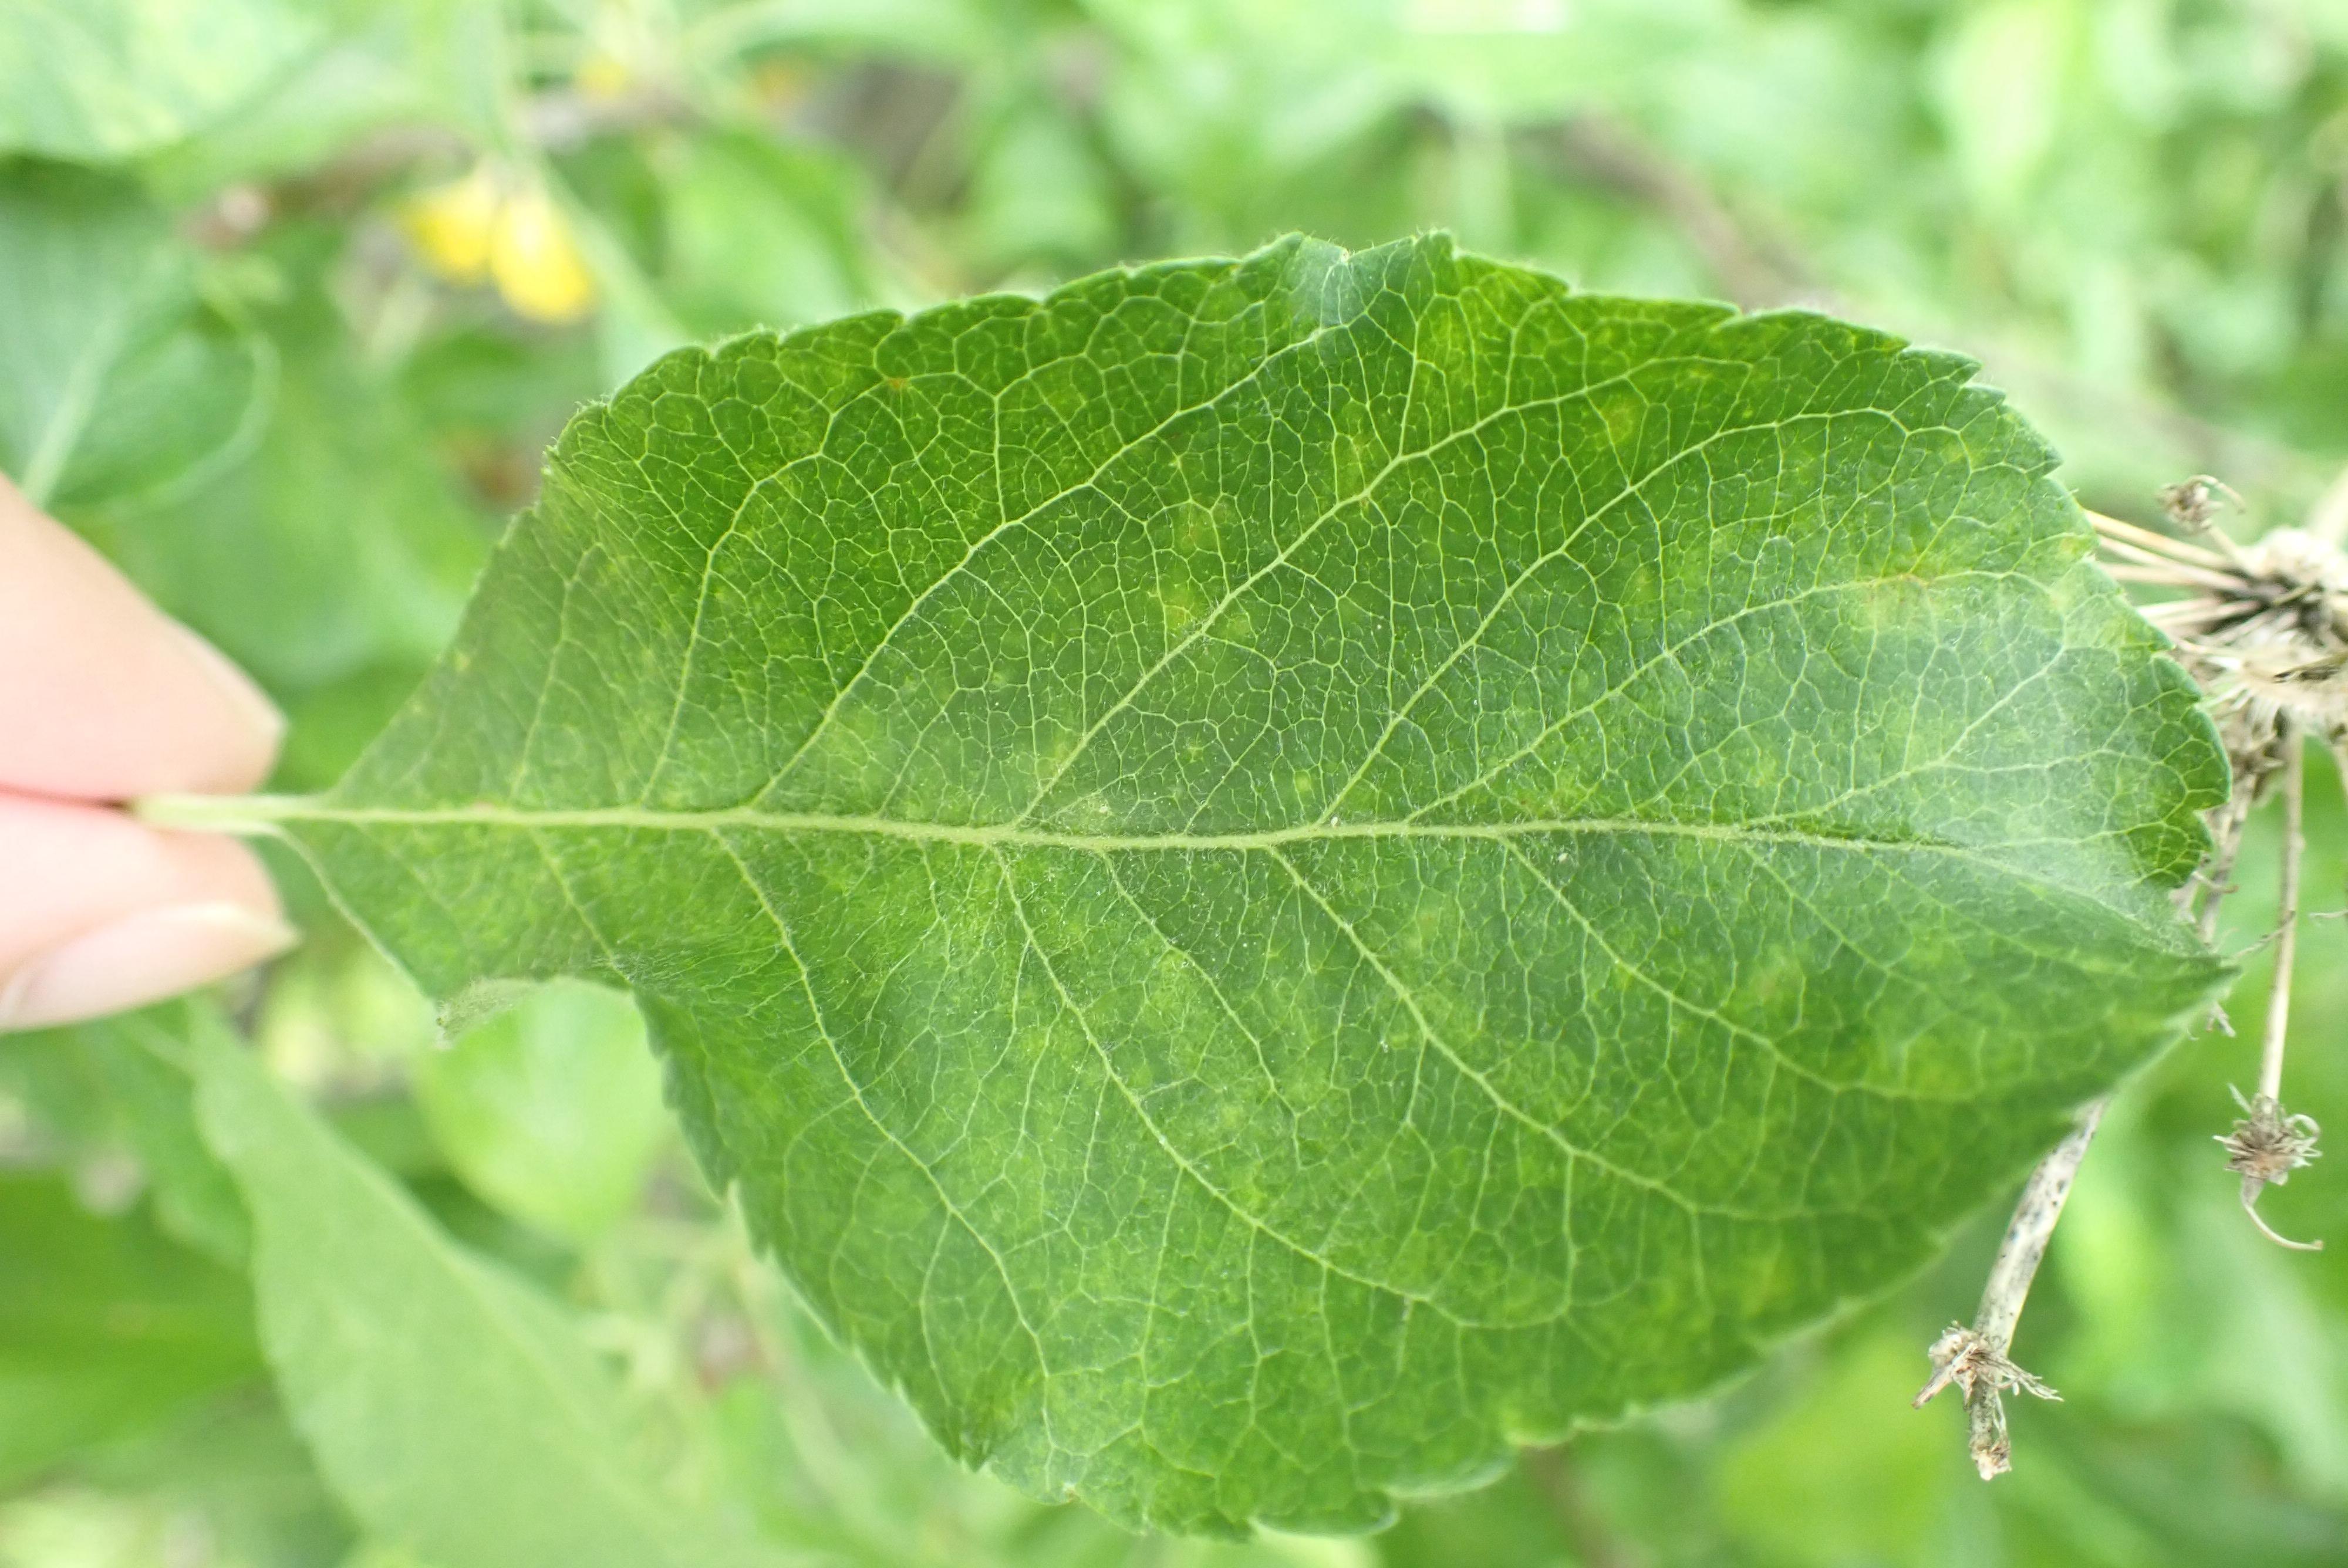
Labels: scab